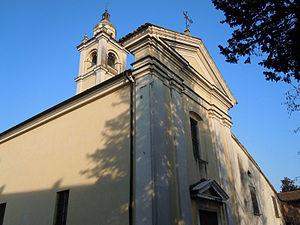
Castel Goffredo est une commune italienne de la province de Mantoue en Lombardie.